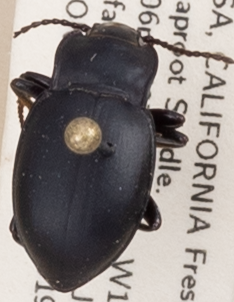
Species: Metrius contractus
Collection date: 2019-07-17
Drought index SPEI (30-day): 0.156
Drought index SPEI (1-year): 0.47
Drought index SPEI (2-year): -0.03